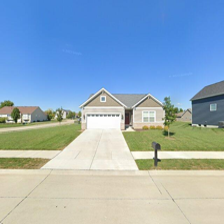
Label: streetView